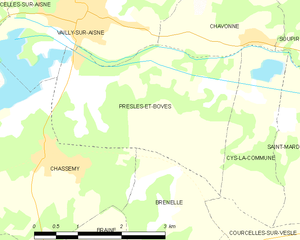
Carte des communes françaises: Presles-et-Boves